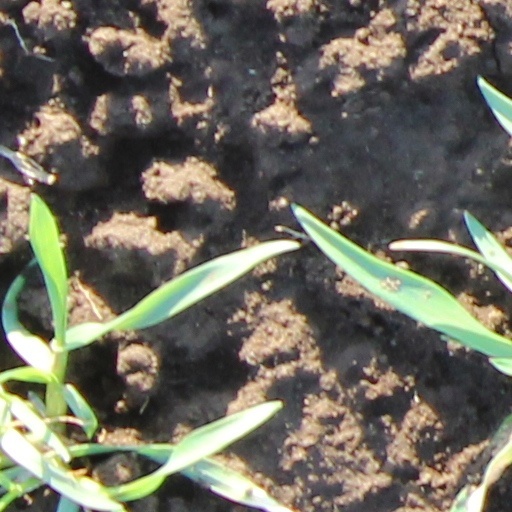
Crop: wheat